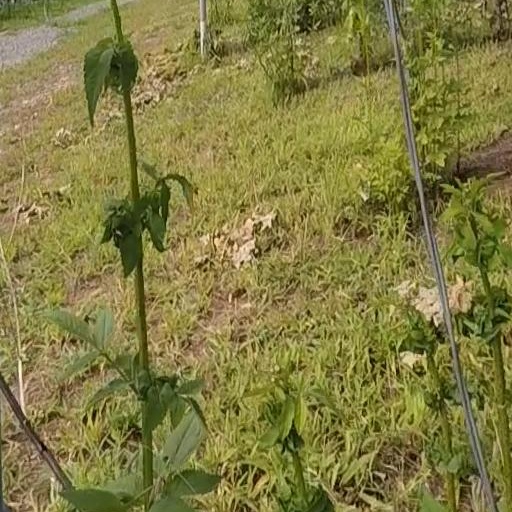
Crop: grape